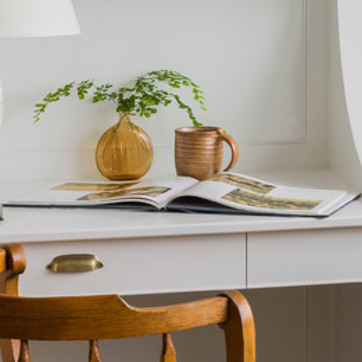
Material: paper